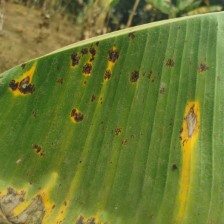
Label: pestalotiopsis